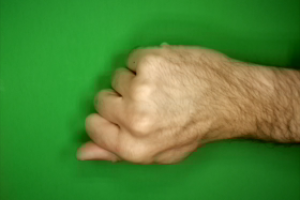
Label: rock